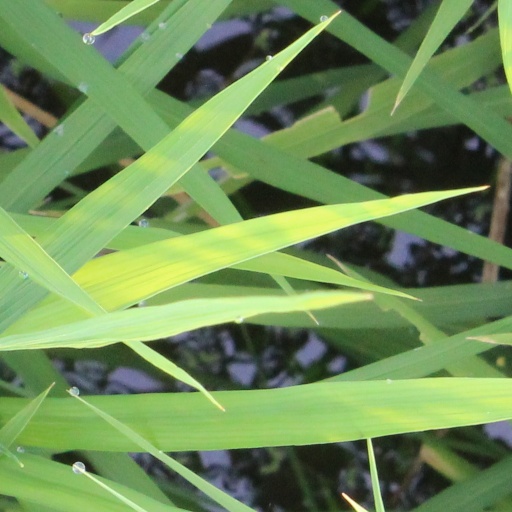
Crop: rice